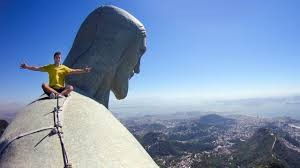
Landmark: Christ the Reedemer